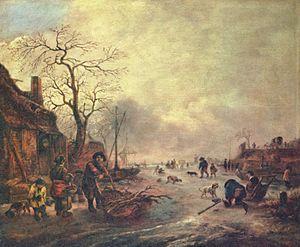
Paysage d'hiver ou Scène d'hiver est le titre donné à de nombreux tableaux de peintres flamands et néerlandais des XVIᵉ et XVIIᵉ siècles. L'ensemble de ces œuvres compose un genre particulier de la peinture de paysages.